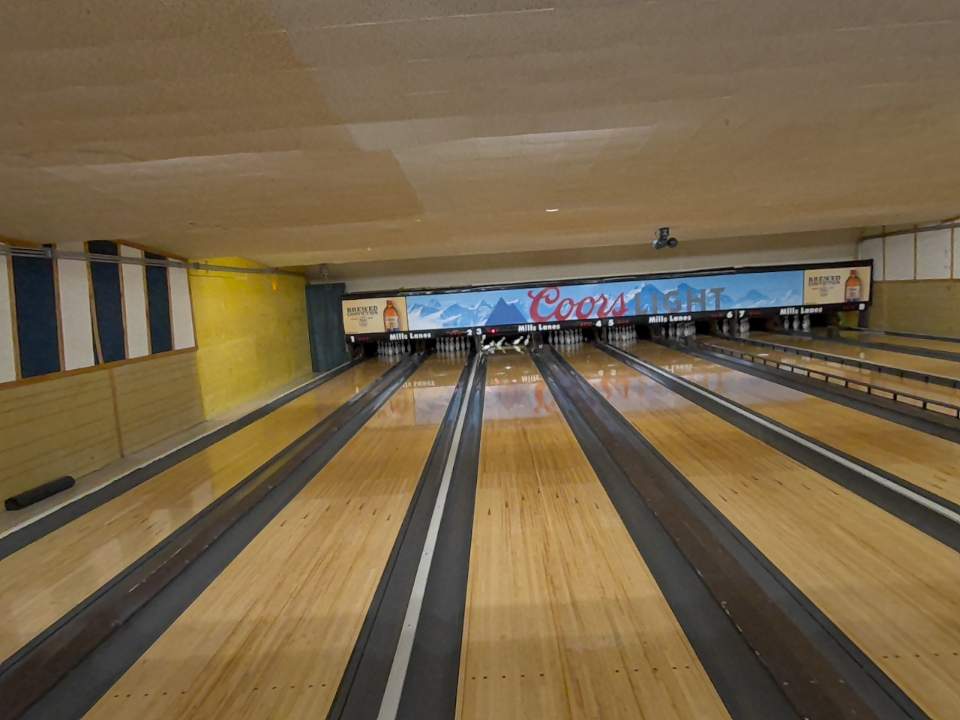
Object: bowling_ball